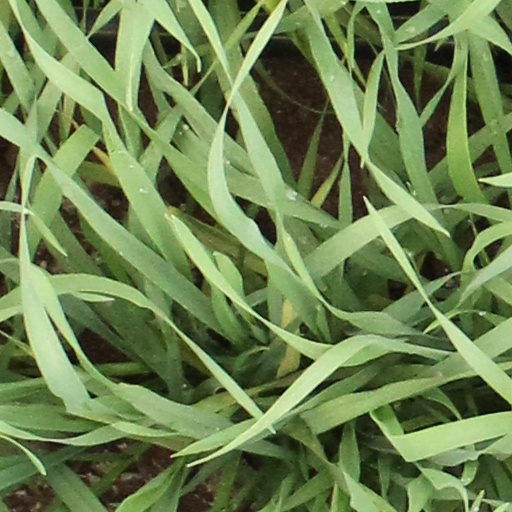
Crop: wheat